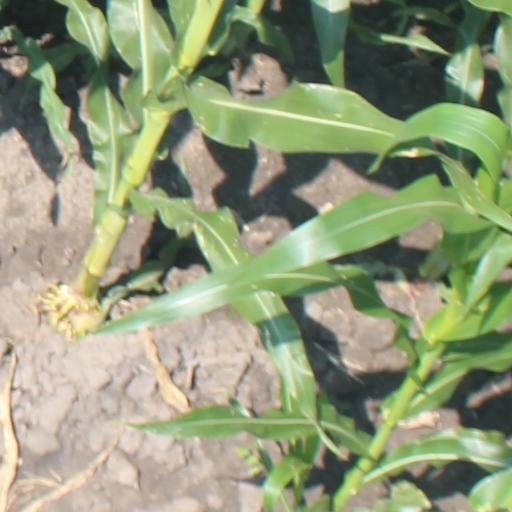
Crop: maize; corn